Rasim Al-Jumaily

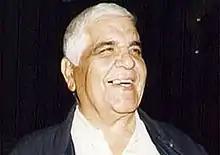

Rasim Al-Jumaily (1938 – 1 December 2007) was a popular Iraqi comedian and actor. He was best known for his role Abu Ghanim on the 1960s Iraqi television comedian "Tahit Moos Al-Hallaq".